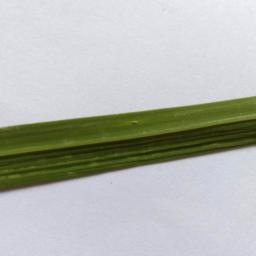
Label: Rice___Healthy